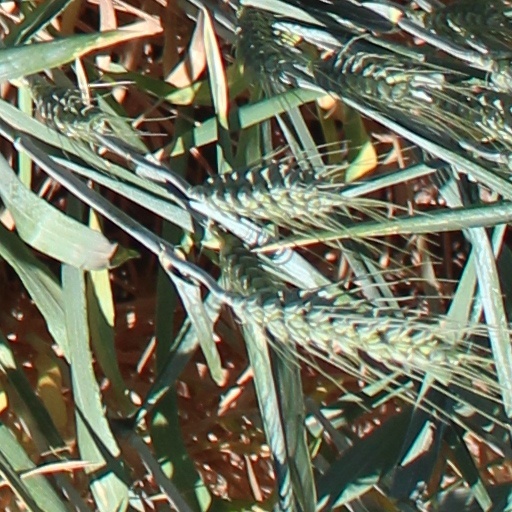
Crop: wheat